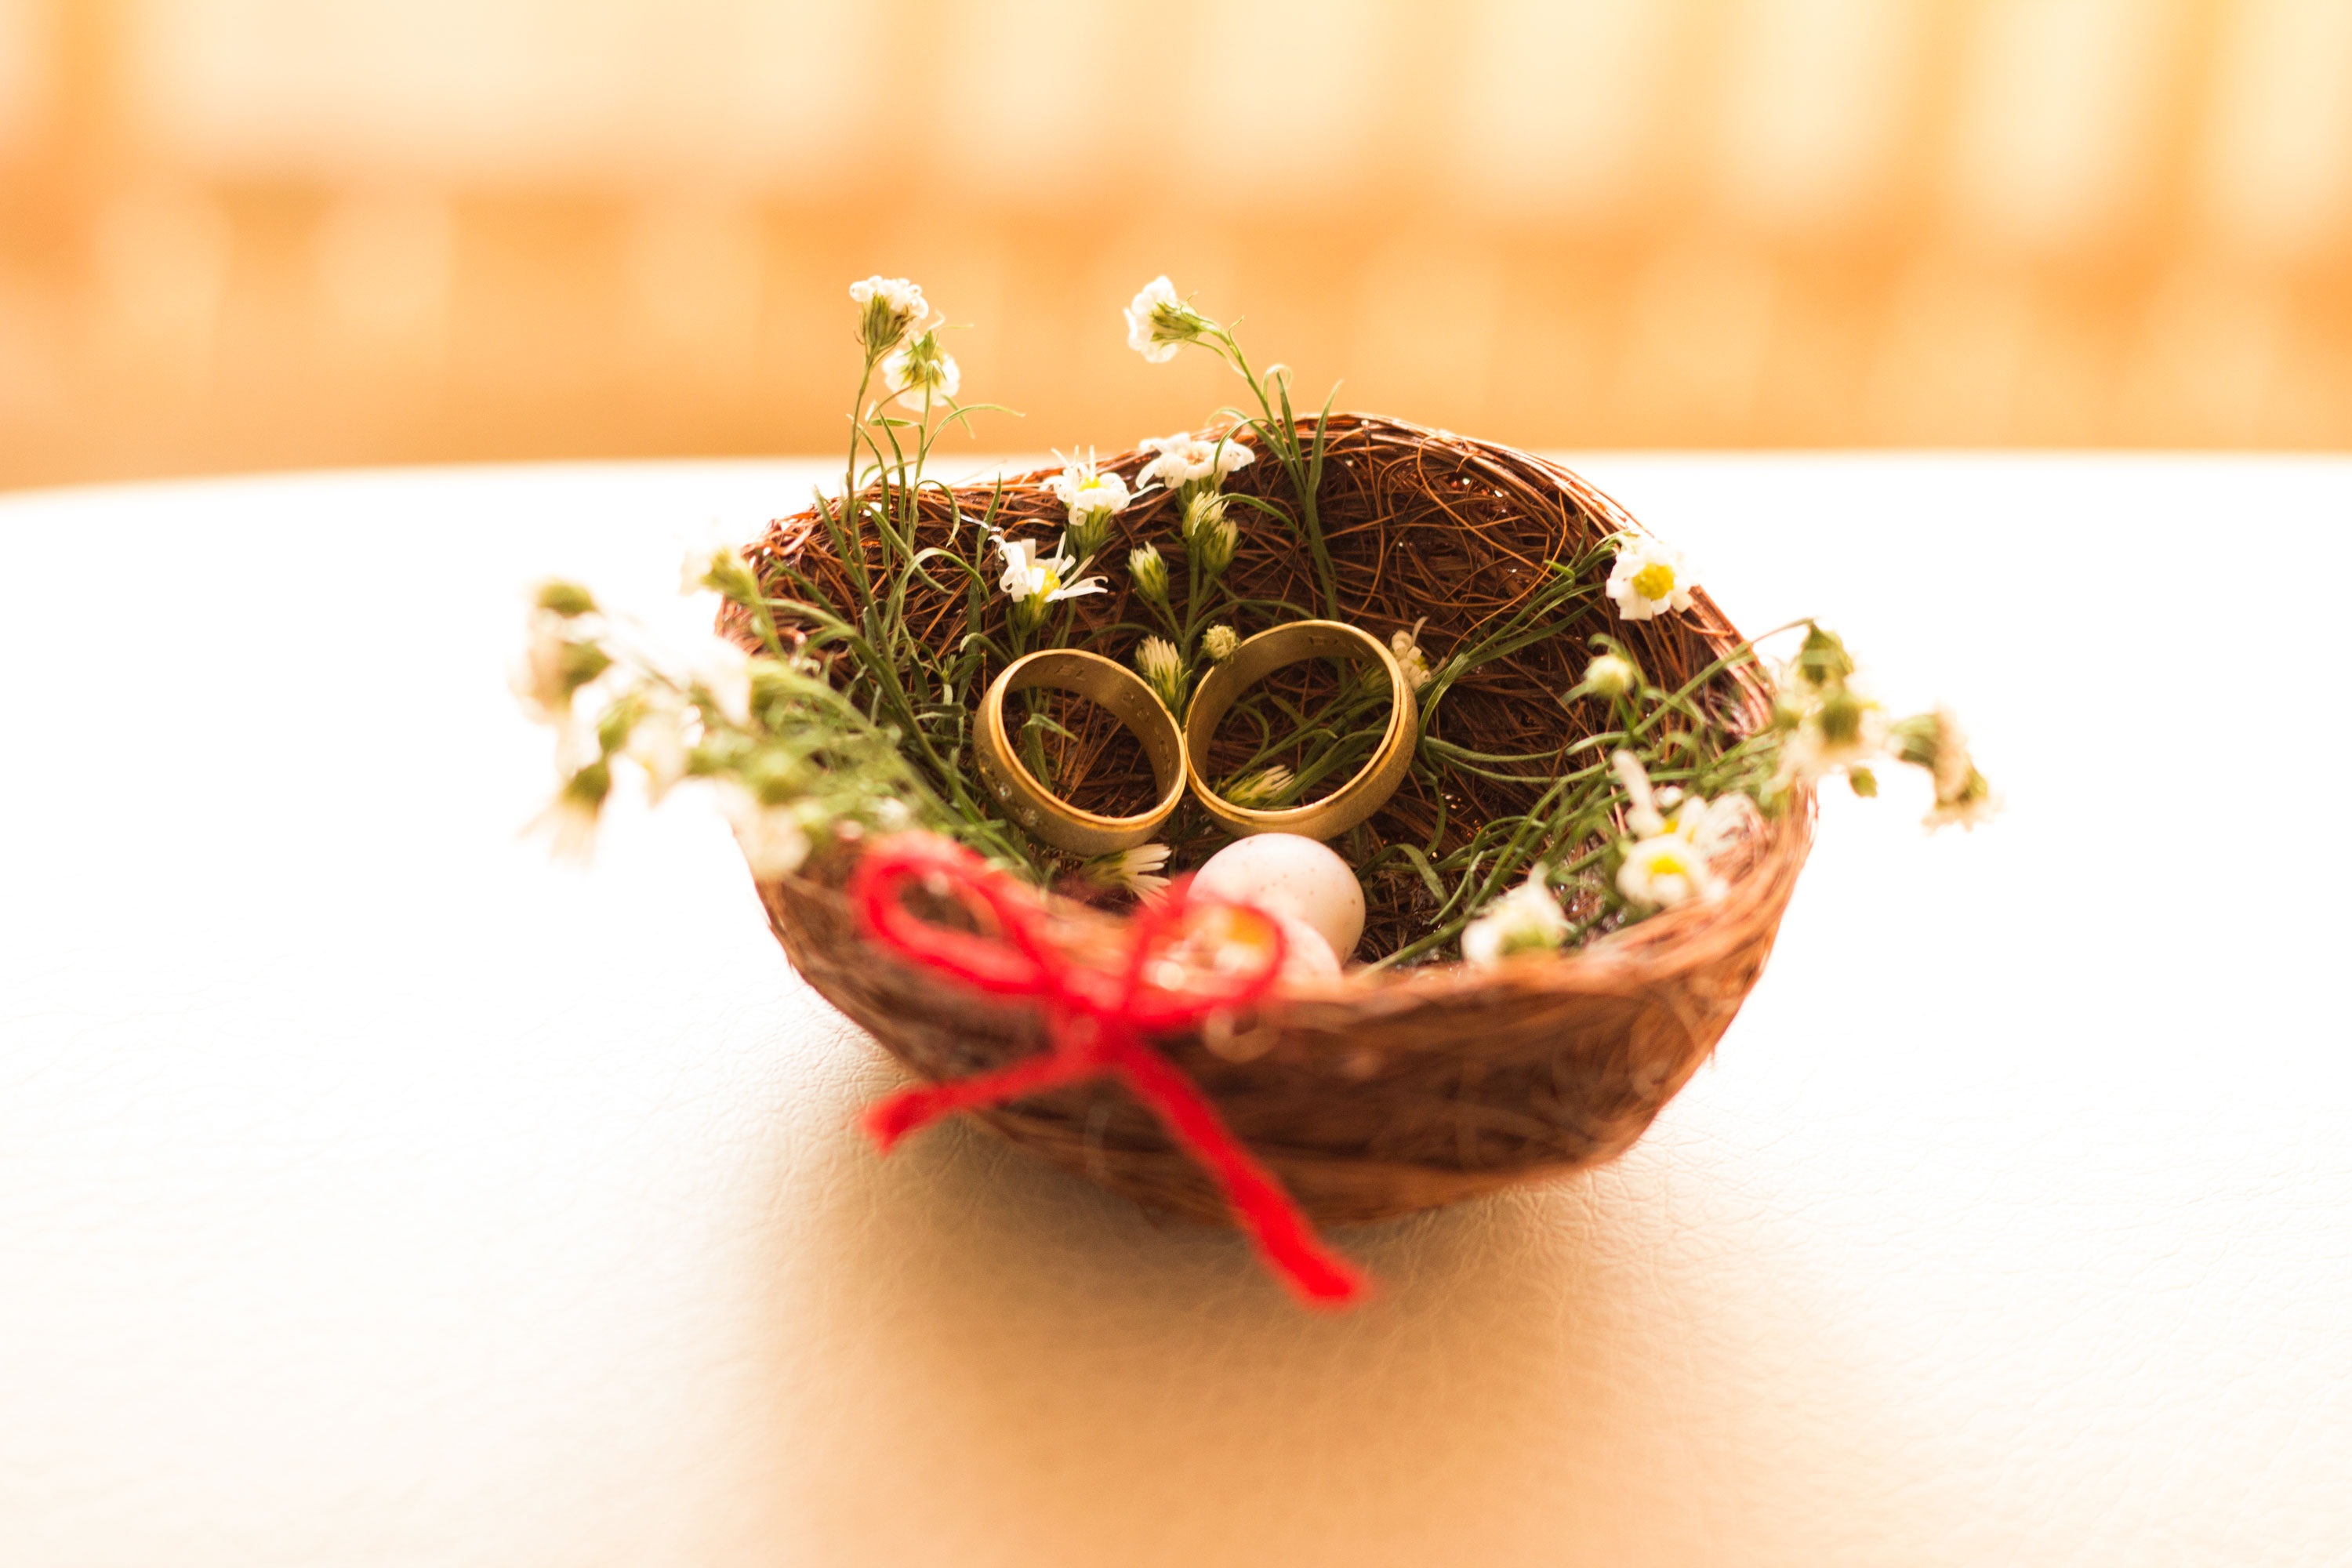
flower, love, food, commitment, wedding, marriage, jewelry, christmas decoration, ceremony, happiness, nest, rings, floristry, jeweler, romantica